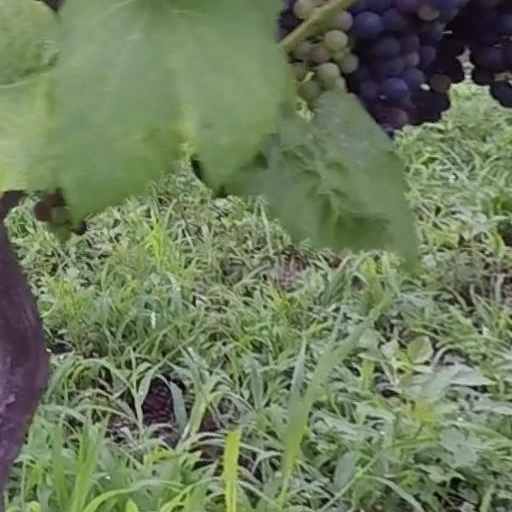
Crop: grape